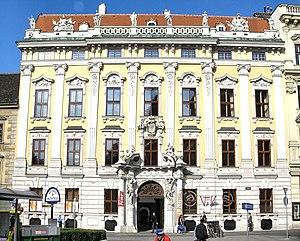
Les comtes puis princes de la famille Kinský von Wchinitz und Tettau forment l'une des plus prestigieuses maisons de la noblesse du royaume de Bohême.